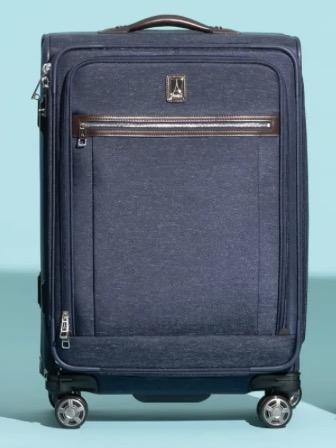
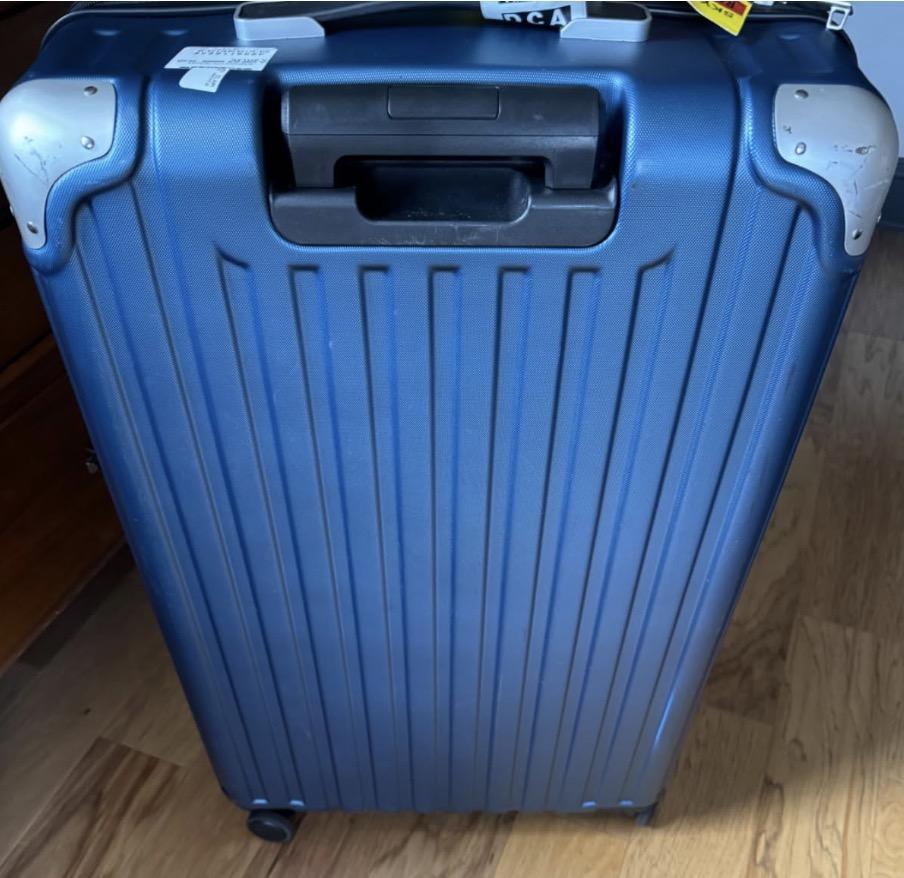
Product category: items_tea
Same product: no